Ratu (band)

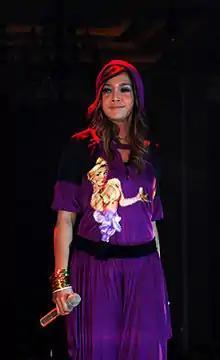
Maia formed a new musical group based on her own name, Duo Maia, after Ratu dissolved.

Ratu received numerous awards during this period. At the tenth Anugerah Musik Indonesia, the band received three nominations and won Best Produced Work for "Teman Tapi Mesra". Maia and Mulan were also awarded Top Singer at the SCTV Awards, winning over established stars Agnes Monica, Ari Lasso, Iwan Fals, dan Krisdayanti. Ada the MTV Indonesia Awards, they were nominated in two categories. At the MTV Ampuh Awards, Ratu was declared Artist of the Year and "Group/Duo Artist of The Year", making them the first group to win both awards twice.